Cornrows

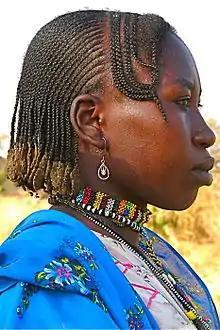
A Nuba woman wearing cornrows in a traditional styling

Cornrows originated in Africa, where they likely developed in response to the unique textures of African hair, and have held significance for different cultures throughout recorded history. Early depictions of women with what appear to be cornrows have been found in Stone Age paintings in the Tassili Plateau of the Sahara, and have been dated as far back as 3000 B.C. A similar style is also seen in depictions of the ancient Cushitic people of the Horn of Africa, who appear to be wearing this style of braids as far back as 2000 B.C. In Nubia, the remains of a young girl wearing cornrows has been dated to 550–750 A.D. Cornrows have also been documented in the ancient Nok civilization in Nigeria, in the Mende culture of Sierra Leone, and the Dan culture of the Côte d'Ivoire.